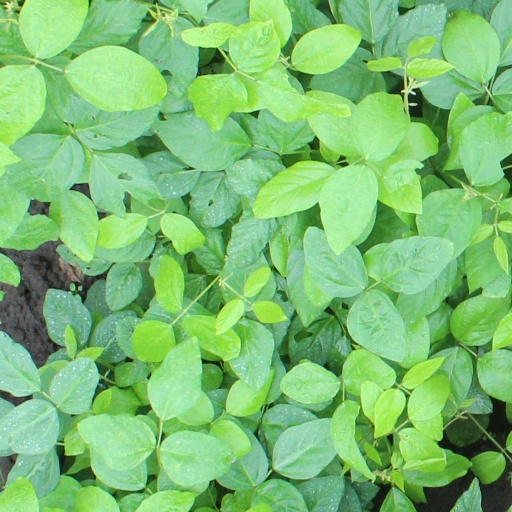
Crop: soybean